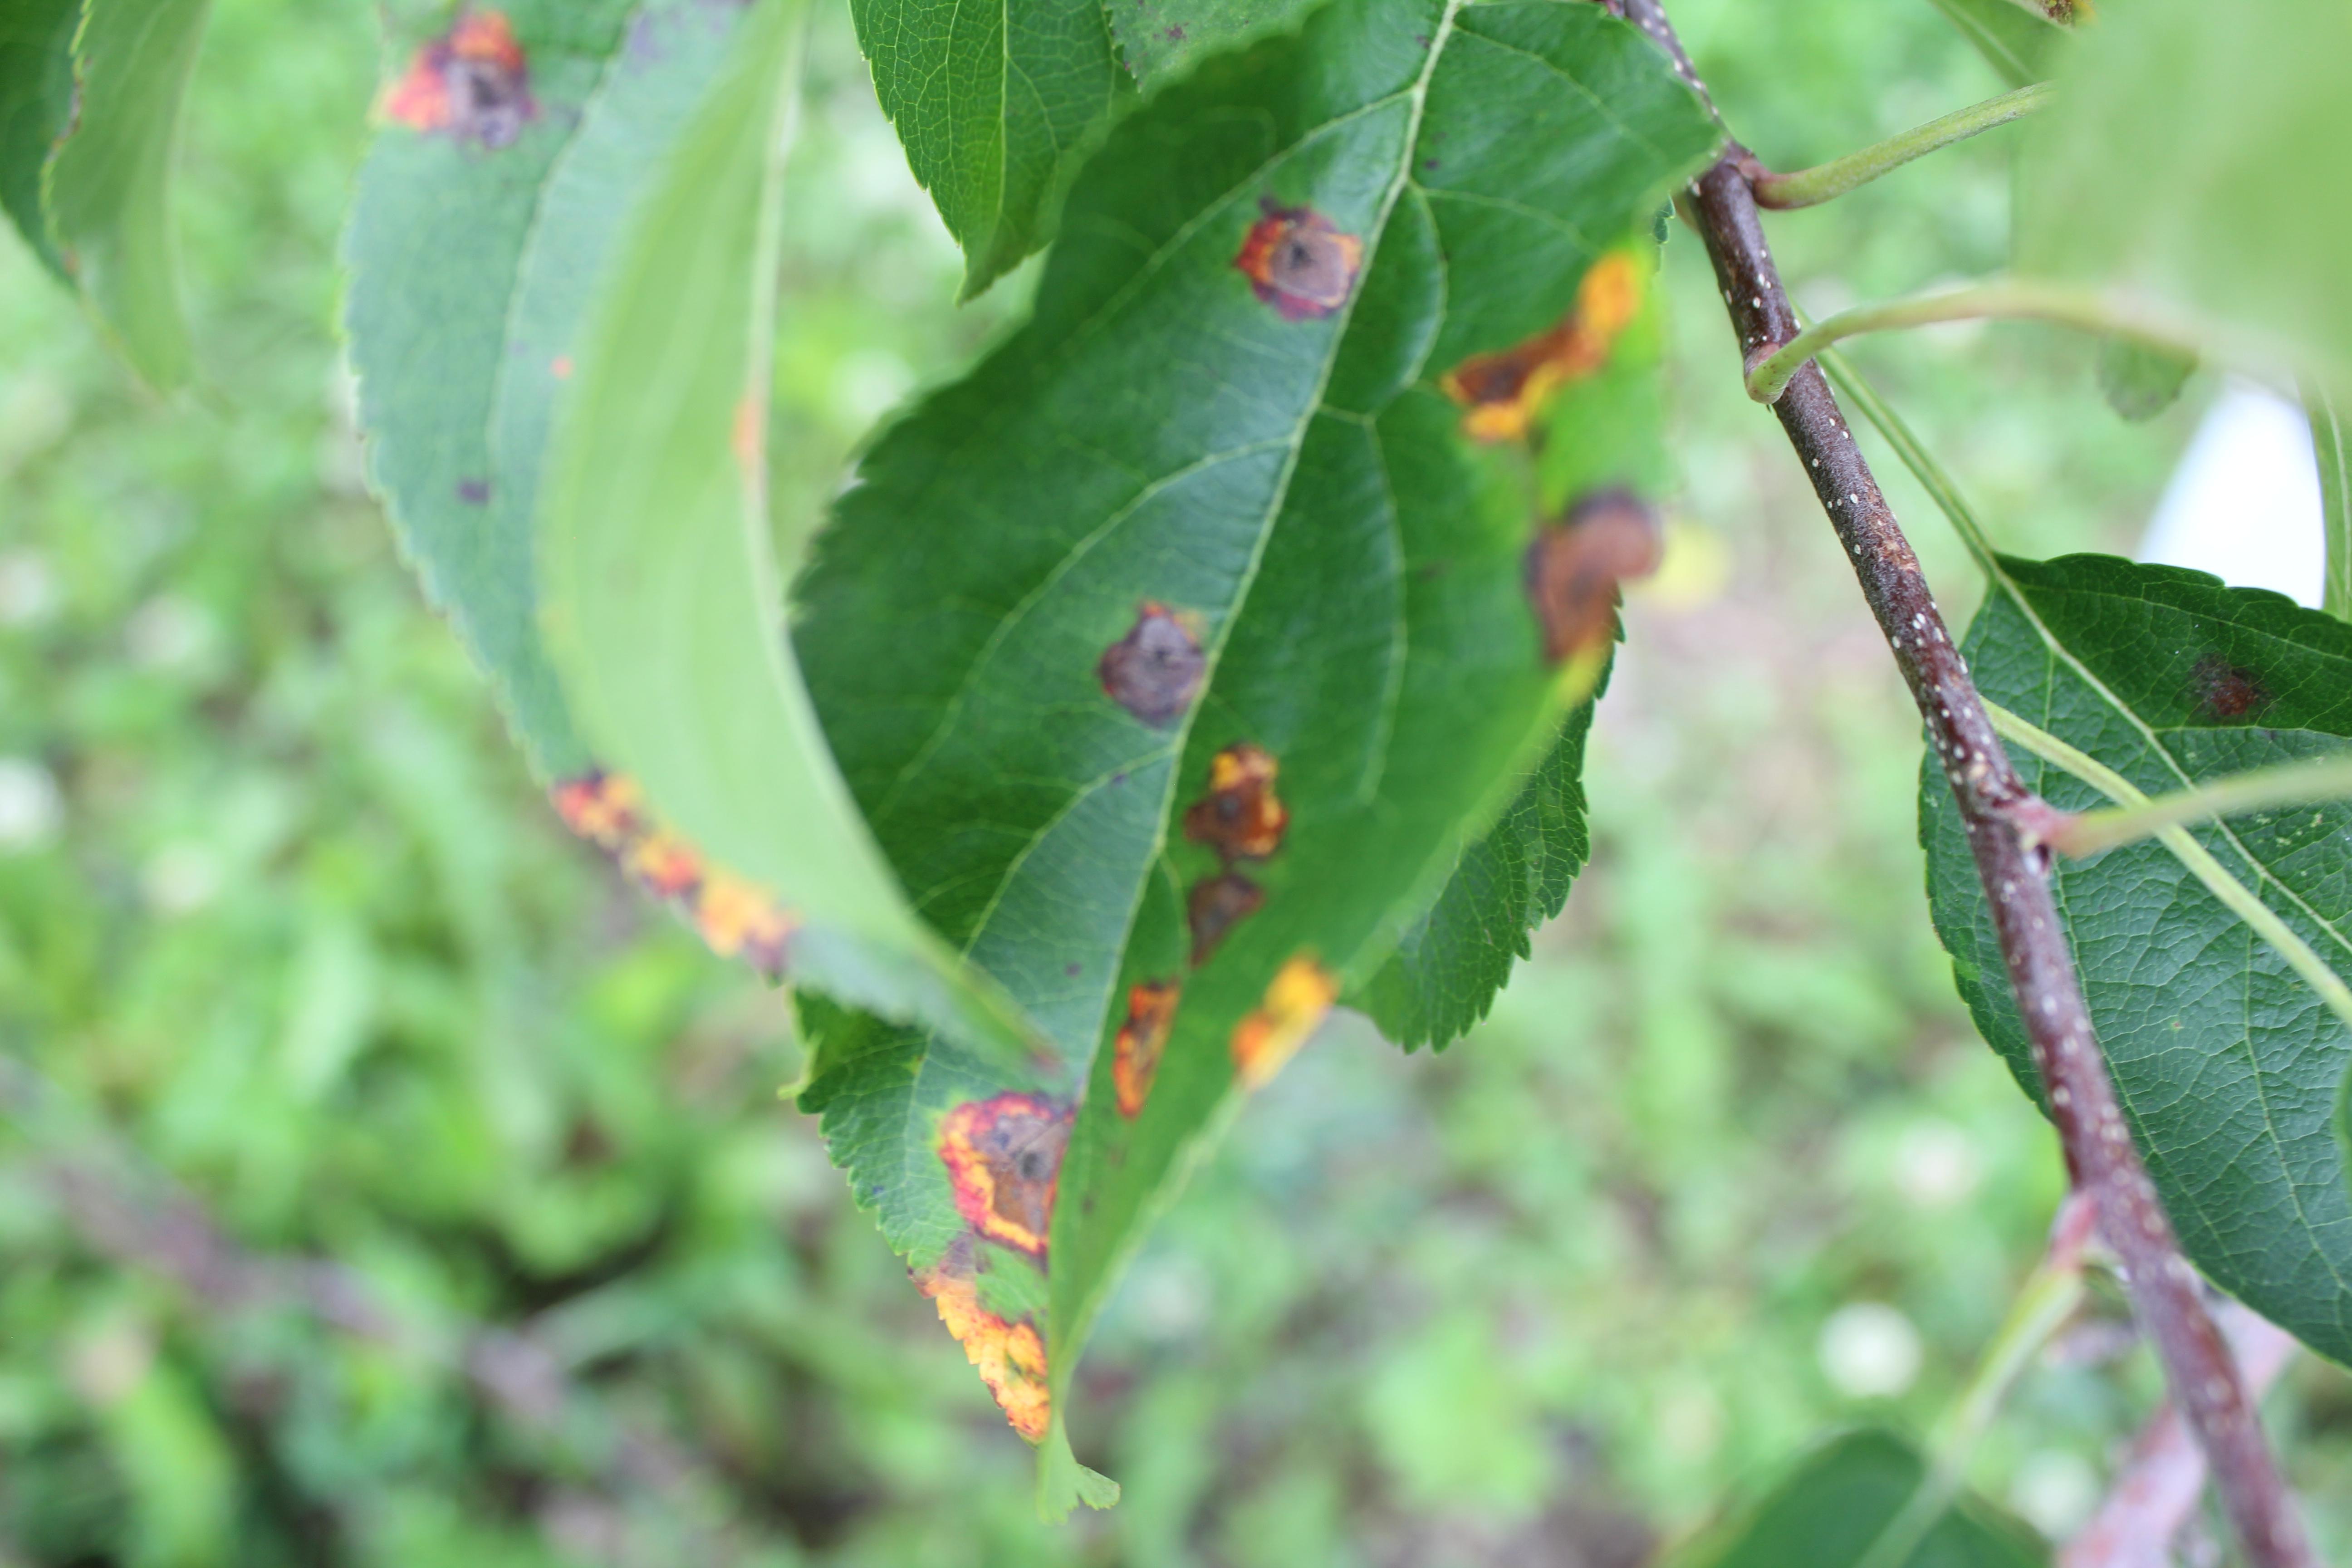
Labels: rust